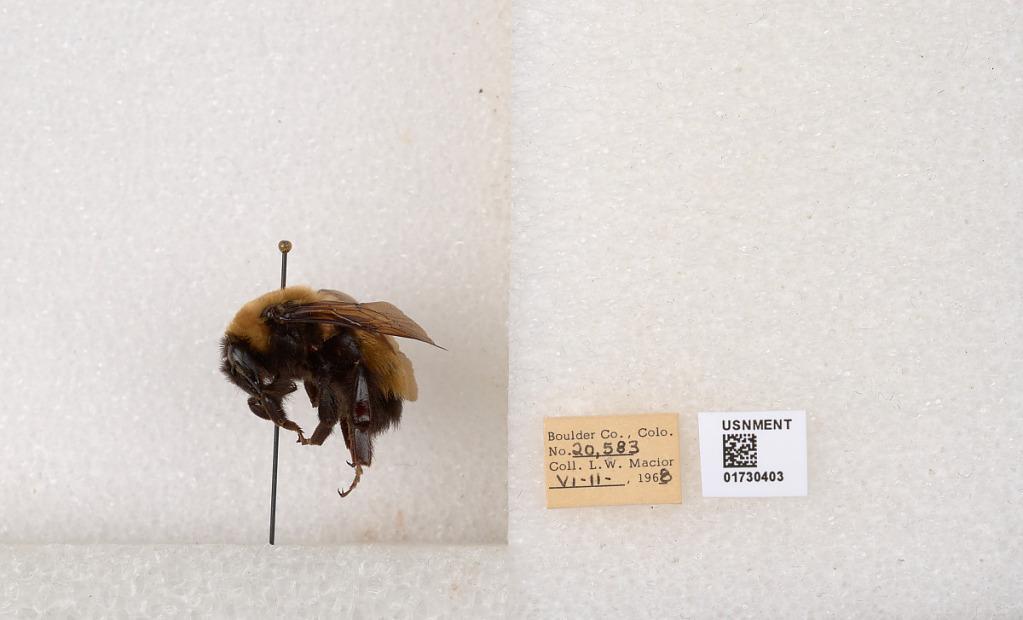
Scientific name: Bombus (Bombus) nevadensis Cresson